Kettering, Ohio

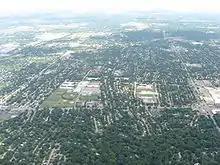
Aerial view centered on Kettering Fairmont High School

The Kettering City School District includes Kettering Fairmont High School, two middle schools (Van Buren and Kettering), and eight elementary schools (Beavertown, Greenmont, Indian Riffle, J.E. Prass, J.F. Kennedy, Oakview, Orchard Park, and Southdale). On the 2009–2010 Ohio report card, Kettering schools met all 26 state standards in testing, attendance and graduation rates earning the state's highest category, Excellent with Distinction.